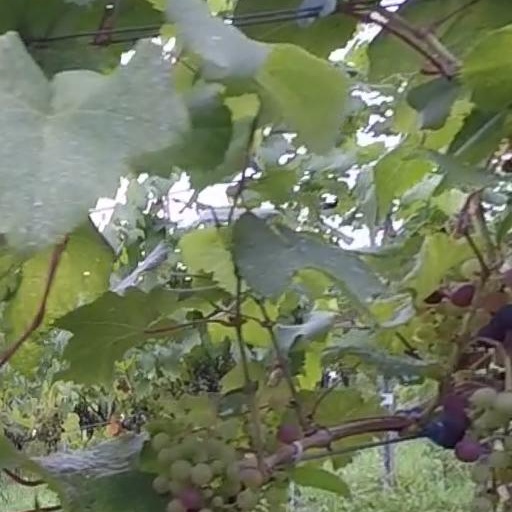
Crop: grape